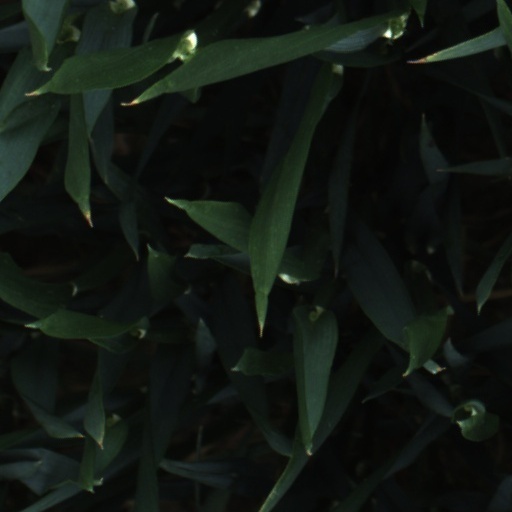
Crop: wheat